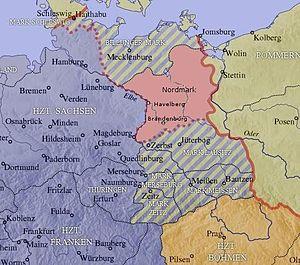
Dietrich d’Haldensleben, connu aussi sous les noms de Thierry, de Theodoric ou de Theoderic, mort le 25 août 985, est un comte saxon qui fut le premier margrave de la marche du Nord de 965 jusqu'à la revolte slave de 983.